Jon Nurse

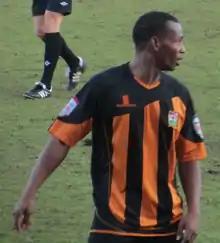
Nurse playing for Barnet in 2013

Jonathan David Nurse (born 28 March 1981) is a Barbadian football coach and former professional footballer who is head of football operations at National League South club Enfield Town.